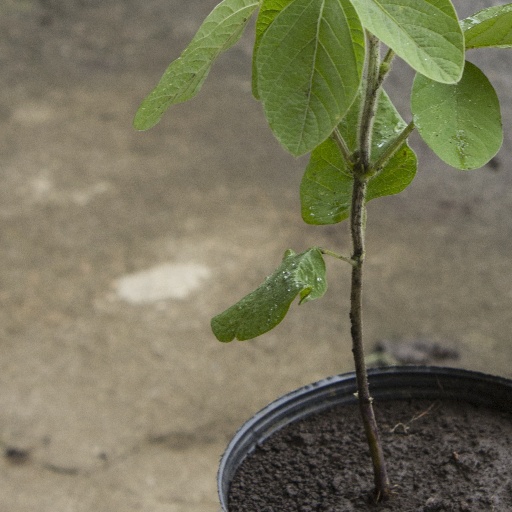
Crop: soybean